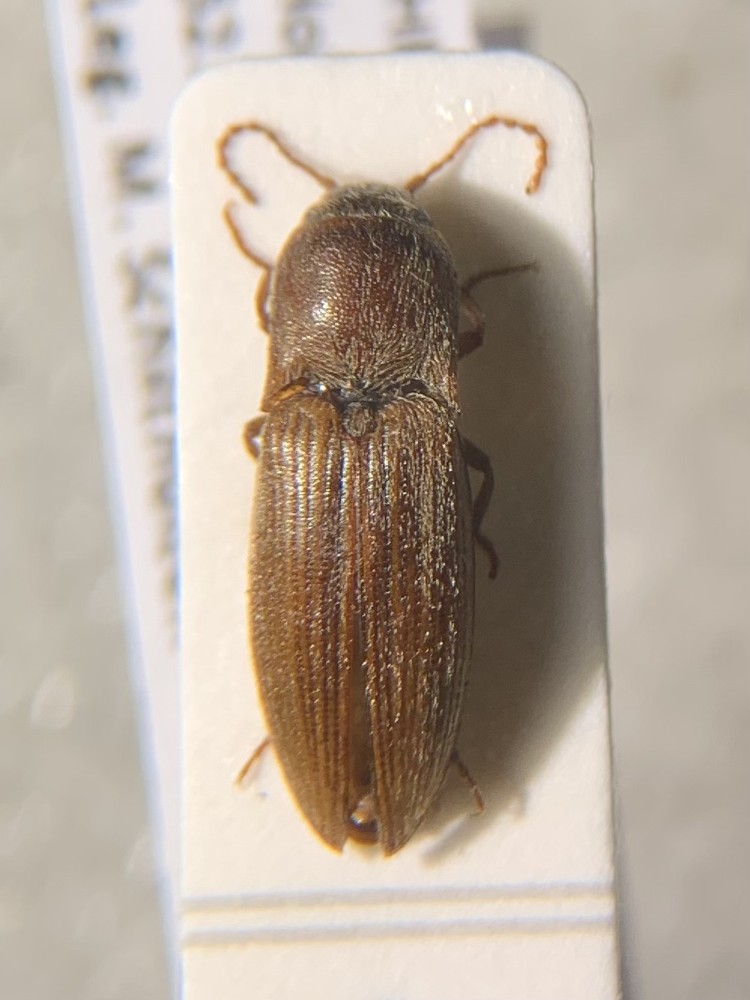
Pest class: clickbeetles_wireworms